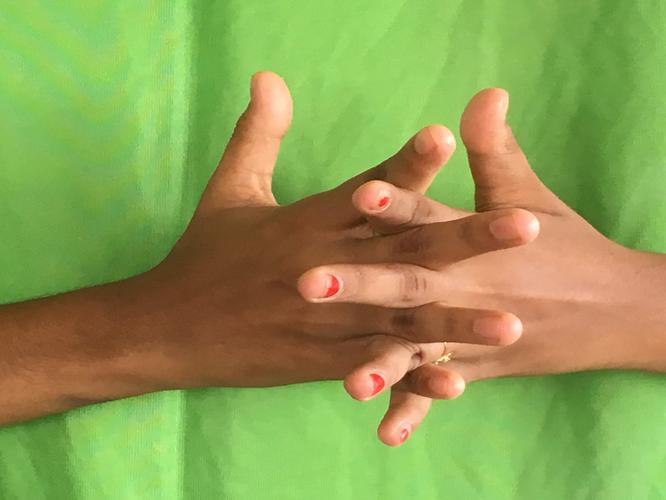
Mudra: Karkatta
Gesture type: double_hand